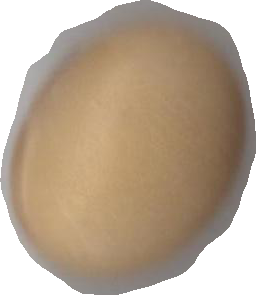
Variety: Dega